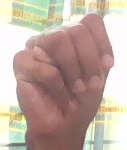
ASL sign: M